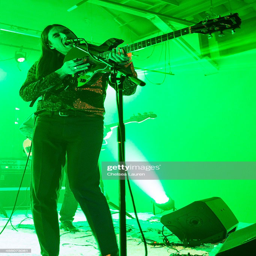
person performs at the artist connect series .